Pantothenate kinase

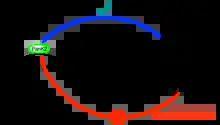
PanK2 Regulation

Because PanK2 is so strongly inhibited by acetyl-CoA, an abundant metabolite in the mitochondria, this enzyme likely would not be active under physiological conditions without activators. Palmitoyl-carnitine and other long-chain acyl-carnitines can reverse acetyl-CoA inhibition and can activate PanK2 without acetyl-CoA present. Palmitoyl-carnitine is competitive with acetyl-CoA. The activation of PanK2 by palmitoyl-carnitine and other long-chain acyl-carnitines sheds light on the regulatory pathways of this enzyme: Under normal conditions, PanK2 is likely inhibited by high levels of acetyl-CoA. Without CoA production, fatty acid oxidation decreases, leading to an increase in long-chain acyl-carnitines. These acyl-carnitines can then reduce inhibition by acetyl-CoA, activating PanK2 and increasing CoA biosynthesis. PanK3 is also activated by palmitoyl-carnitine and other long-chain acyl-carnitines, including oleoyl-carnitine.